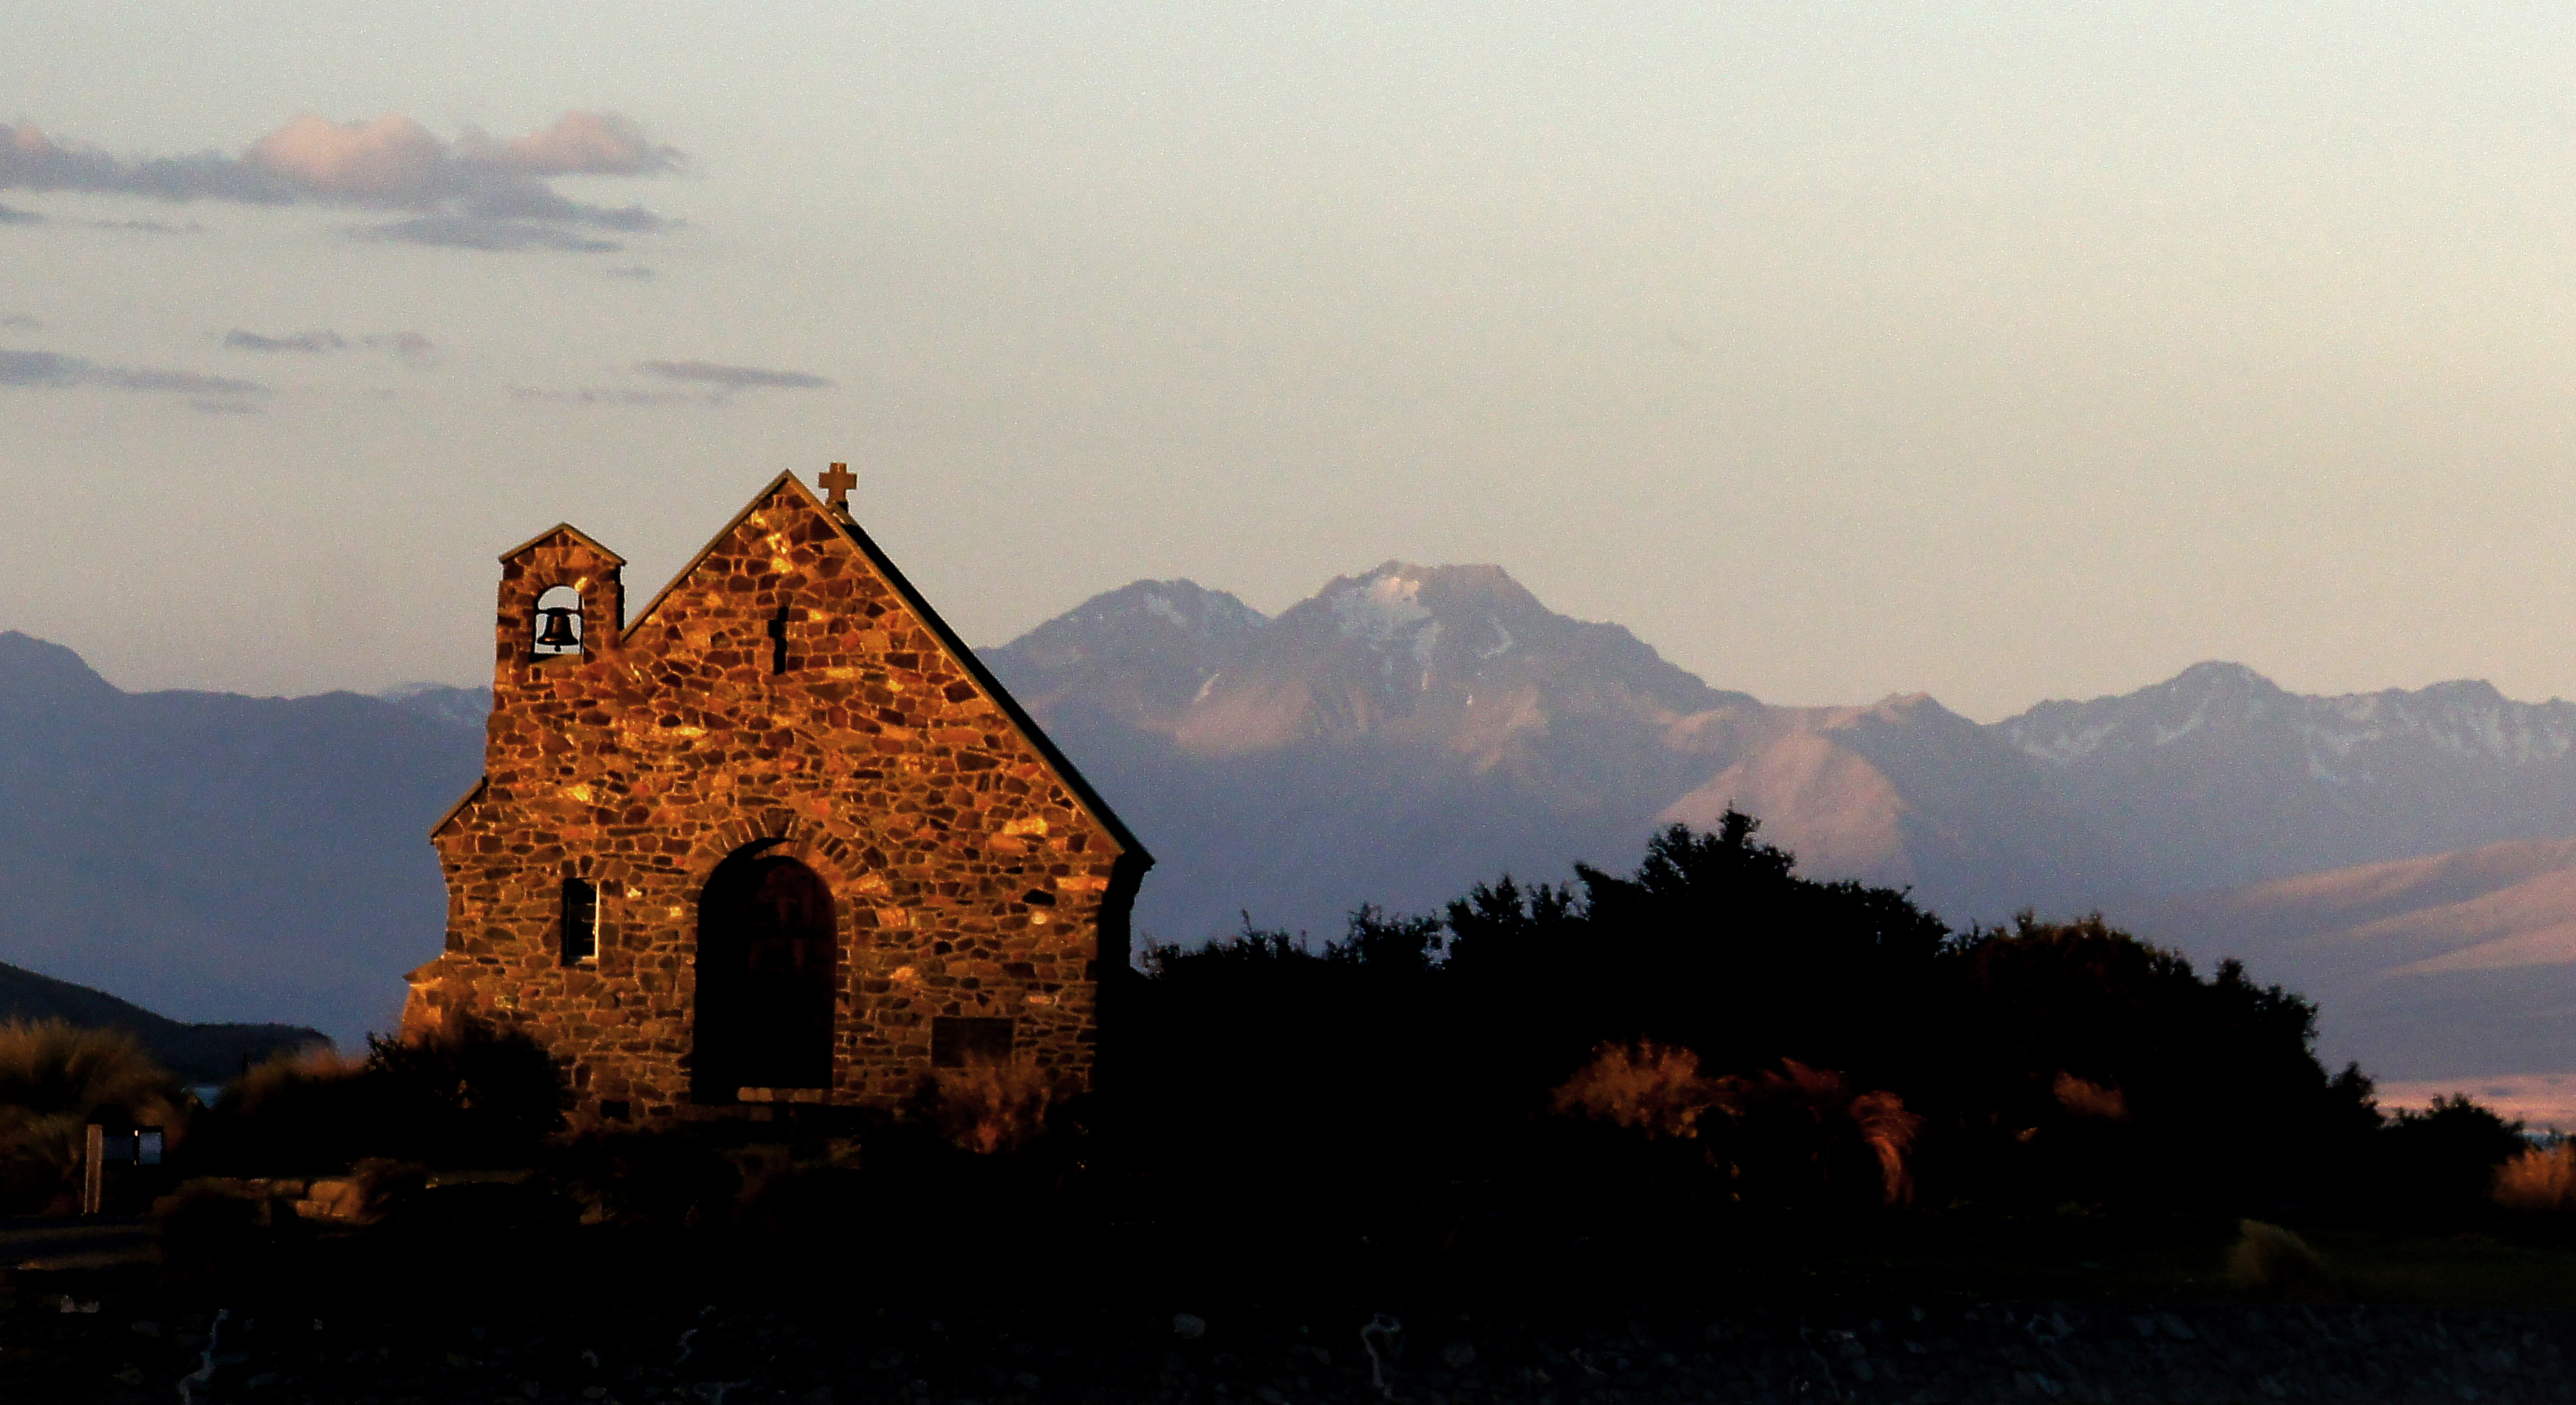
landscape, mountain, sunrise, sunset, morning, hill, dawn, dusk, evening, scenery, church, place of worship, laketekapo, stonechurch, southislandnewzealand, mackenziecountry, churchofthegoodsheperd, mountainous landforms